Erich Kahn

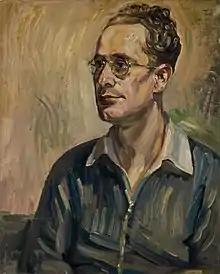
Erich Kahn as painted by Kurt Schwitters

Erich Kahn (1904–1979) was a German Expressionist, and a survivor of the Nazi persecution of Jews and Romani people during the events that led to World War II.